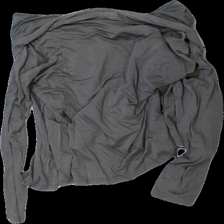
View: back
Type: Blouse
Category: Ladies
Brand: Esprit
Colors: Beige
Material: 100% viscose
Cut: Regular, C-collar
Size: XL
Season: All
Stains: Major
Damage: Stained armpit
Damage location: top left
Damage 2: Stained armpit
Damage 2 location: top right
Price range: 50-100
Recommended usage: Export